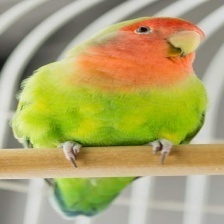
Species: ROSY FACED LOVEBIRD
Scientific name: AGAPORNIS ROSEICOLLIS